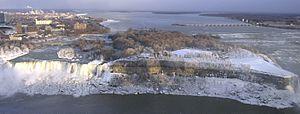
Le Niagara est un cours d'eau de la région des Grands Lacs d'Amérique du Nord, situé à l'est de la péninsule du Niagara, s'écoulant depuis le lac Érié au sud jusqu'au lac Ontario au nord, au niveau de la ville de Buffalo.